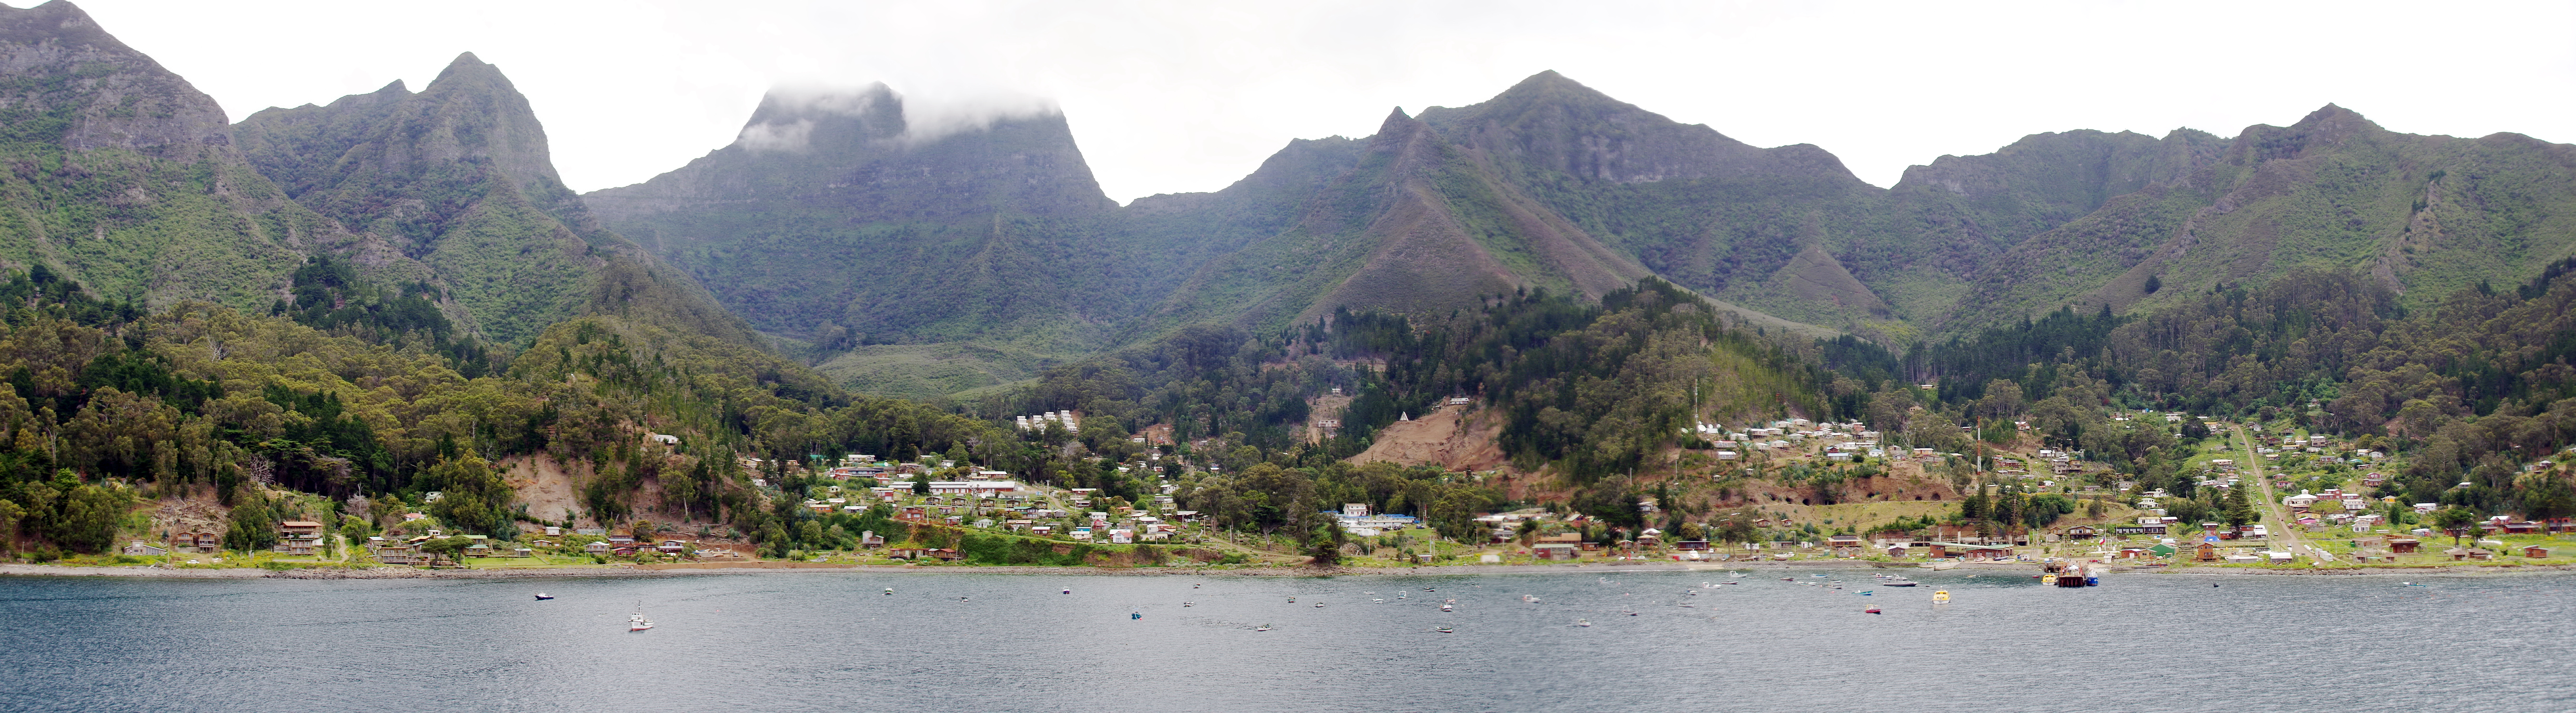
user: text: Các ngọn núi trong hình có màu gì chủ đạo?
assistant: text: Màu xanh lá cây.

user: text: Có bao nhiêu đỉnh núi chính có thể được nhìn thấy rõ ràng trong bức ảnh?
assistant: text: Năm đỉnh.

user: text: Ngôi làng ven biển trong hình được gọi là gì?
assistant: text: Tên ngôi làng không thể xác định được từ hình ảnh này.

user: text: Dựa vào sự hiện diện của nhiều thuyền trên mặt nước và vị trí ven biển, hoạt động truyền thống nào có thể là một phần quan trọng của cuộc sống ở ngôi làng này?
assistant: text: Đánh bắt cá (hoặc các hoạt động liên quan đến biển).

user: text: Mô tả cách ngôi làng tương tác với môi trường tự nhiên xung quanh, bao gồm núi và biển.
assistant: text: Ngôi làng được xây dựng dọc theo sườn dốc của các ngọn núi hùng vĩ, trải dài xuống tận bờ biển, với một bến tàu và nhiều thuyền nhỏ neo đậu trên mặt nước.